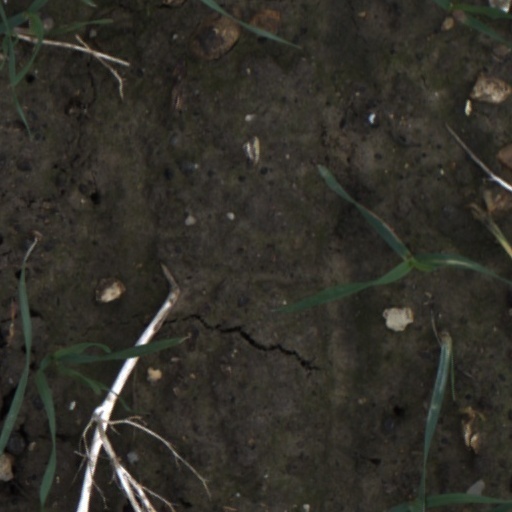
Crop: wheat